Hurricane Ismael

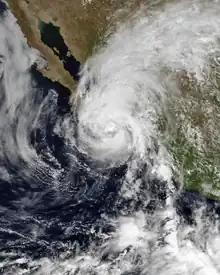
Hurricane Ismael off the coast of Baja California nearing landfall

Hurricane Ismael was a weak, but deadly Pacific hurricane that killed over one hundred people in northern Mexico in September of the 1995 Pacific hurricane season. It developed from a persistent area of deep convection on September 12, and steadily strengthened as it moved to the north-northwest. Ismael attained hurricane status on September 14 while located off the coast of Mexico. It continued to the north, and after passing a short distance east of Baja California Sur it made landfall on Topolobampo in the state of Sinaloa with winds of . Ismael rapidly weakened over land, and dissipated on September 16 over northwestern Mexico. The remnants entered the United States and extended eastward into the Mid-Atlantic States.